New River Head

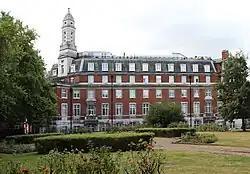
Former Water Board offices and gardens

New River Head is a historic site located adjacent to Sadler's Wells Theatre on Rosebery Avenue and Amwell Street in the Clerkenwell area of London, England. Originally it was the London terminus of the New River, an artificial watercourse opened in 1613 to supply water to London. Subsequently the site also became the headquarters for the New River Company, the owners of the New River, and for its successors, the Metropolitan Water Board, the Thames Water Authority and Thames Water plc.